Albertus Clouwet

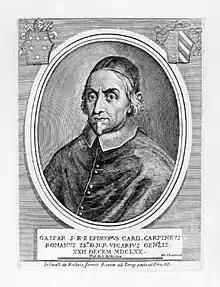
Engraved portrait of Cardinal Gaspare Carpegna, 1670

Albertus Clouwet (name variations: Albertus Clouet, Albert Clowet, Aubert Clouwet, Haubertus Clouwet, Albertus Cluet, nickname Zandzak) (1636, Antwerp – 1679, Naples), was a Flemish engraver who had a successful career in the Kingdom of Naples.